When Men Carried Clubs and Women Played Ding-Dong

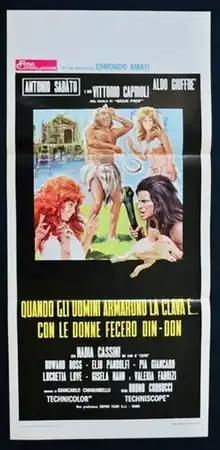

When Men Carried Clubs and Women Played Ding-Dong is a 1971 film directed by Bruno Corbucci.